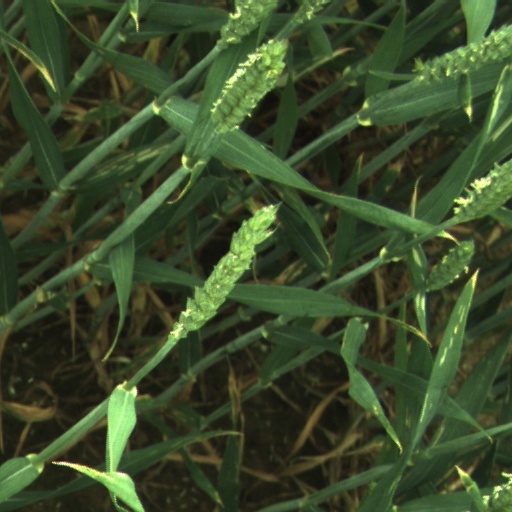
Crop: wheat